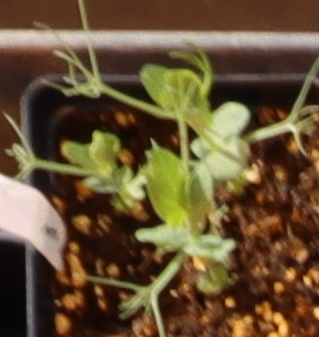
Label: Field Pea